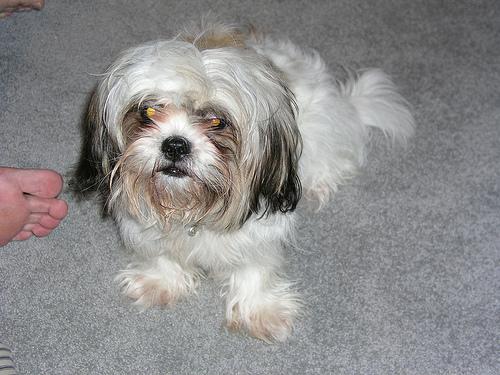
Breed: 361-n000123-Shih_Tzu